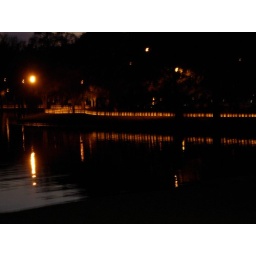
in Tallahassee fl lake ella a candle for each fallen solider around lake a awesome and humbling sight